Minamoto no Yoritomo

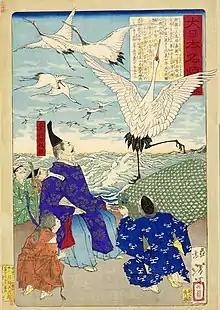
An "ukiyo-e" by Yoshitoshi depicting Yoritomo and his retainers releasing cranes to mourn for the war dead in the Mutsu and Dewa Conquest

As he rose to a position of power, Yoritomo began to defy and undermine the authority of Emperor Go-Shirakawa by appointing his own "jitō" (district stewards) and "shugo" (constables), thus eroding the central government's local administrative power.